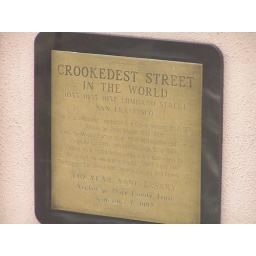
A house on the crookedest street in the world has this sign